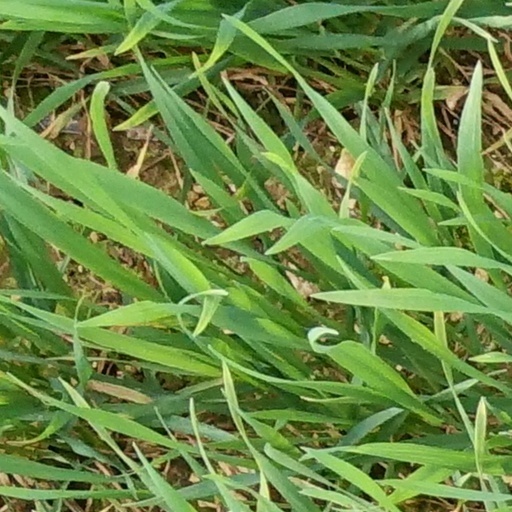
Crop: wheat